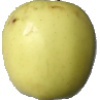
Label: Apple Golden 2